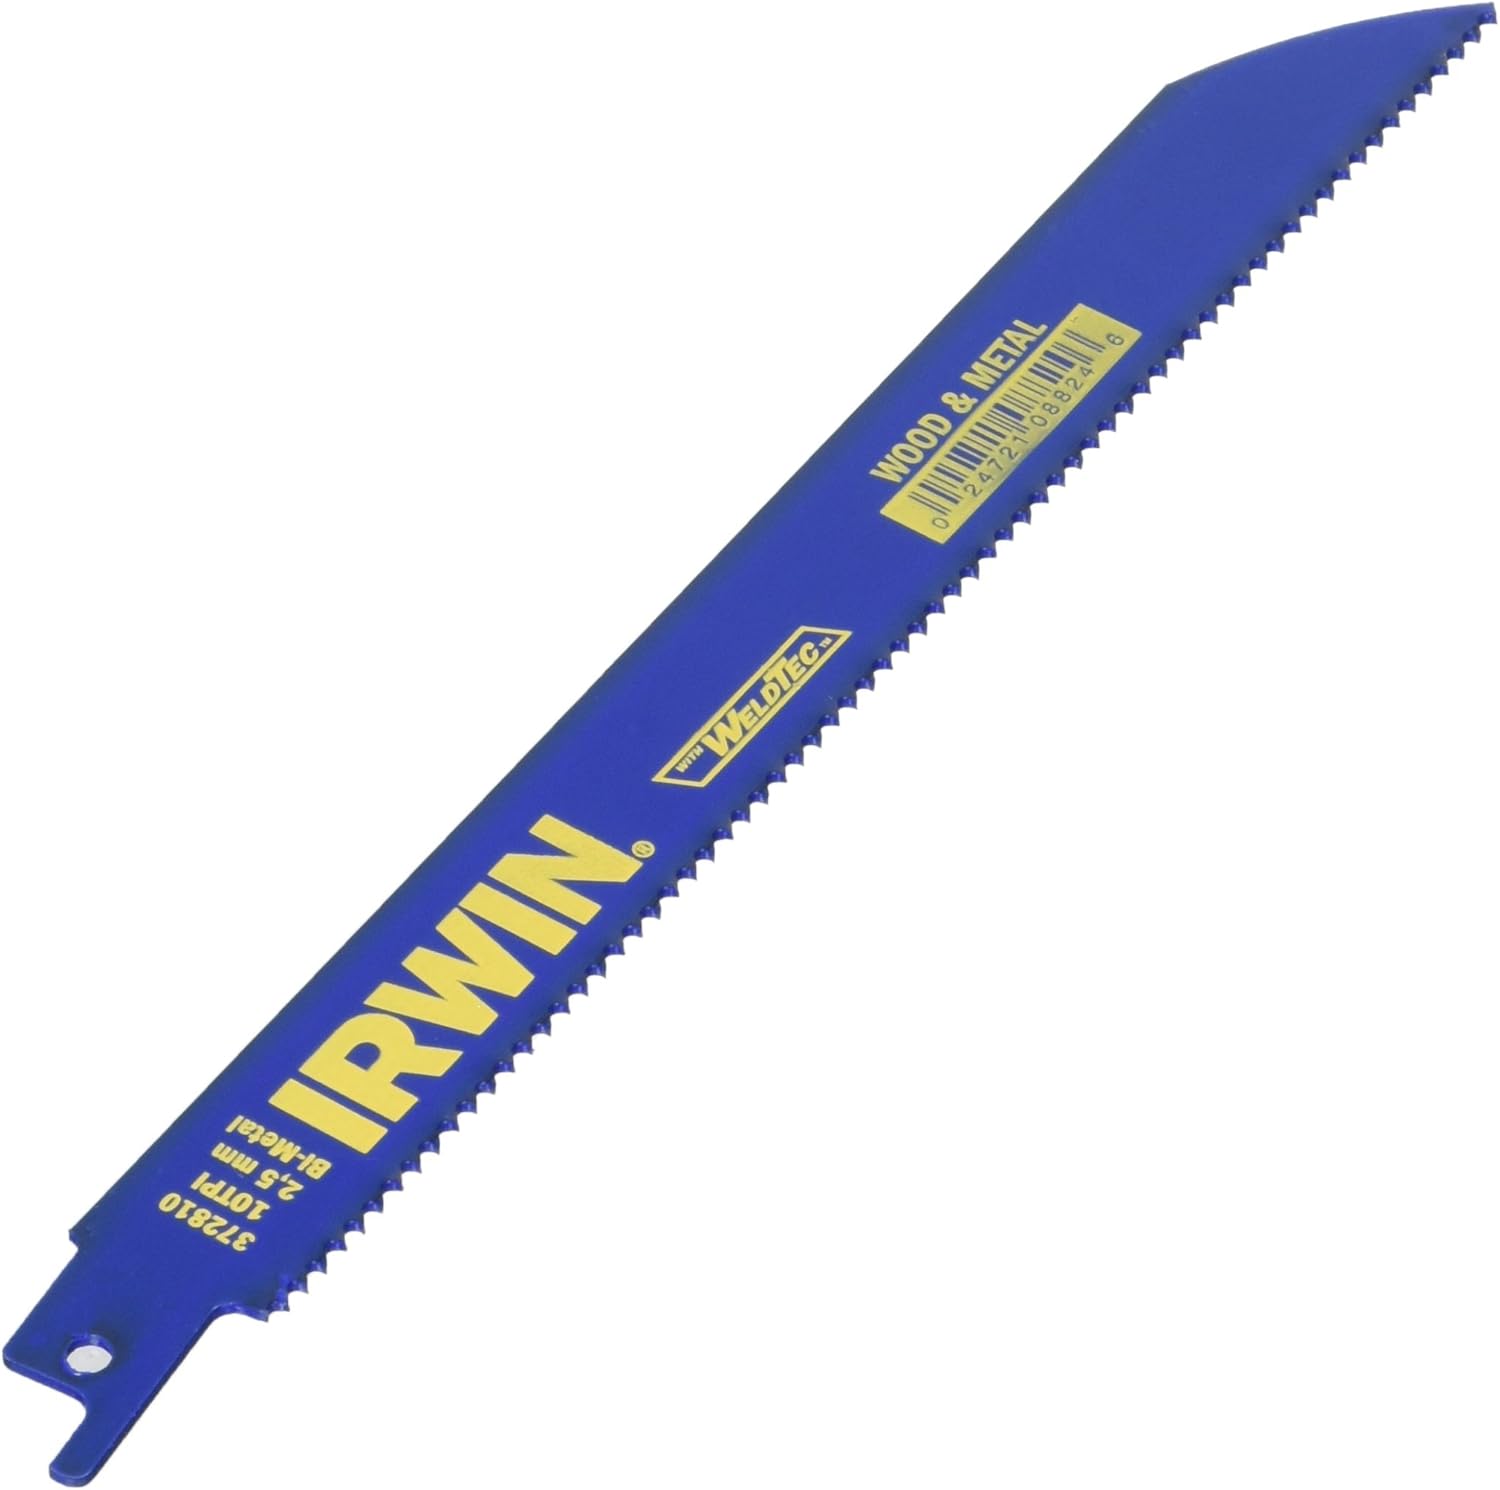
IRWIN Tools Metal and Wood Cutting Reciprocating Saw Blade, 8-Inch, 10 TPI, 50-Pack (372810BB)
Category: Tools & Home Improvement
Electronic beam weld for stronger, longer lasting teeth. 8% cobalt keeps teeth sharp longer. Use with materials 1/8 inch (3.2 mm) and thicker. Cuts composition materials, plastic, pipe, carbon steel, and stainless steel. Bi-metal construction for faster cutting and added durability. Precision-set teeth for faster, smoother cuts. IRWIN Tools Metal and Wood Cutting Reciprocating Saw Blade, 8-Inch, 10 TPI, 50-Pack (372810BB)
Features: Electronic beam weld for stronger, longer lasting teeth. 8% cobalt keeps teeth sharp longer. | Use with materials 1/8 inch (3.2 mm) and thicker. | Cuts composition materials, plastic, pipe, carbon steel, and stainless steel. | Bi-metal construction for faster cutting and added durability. Precision-set teeth for faster, smoother cuts.